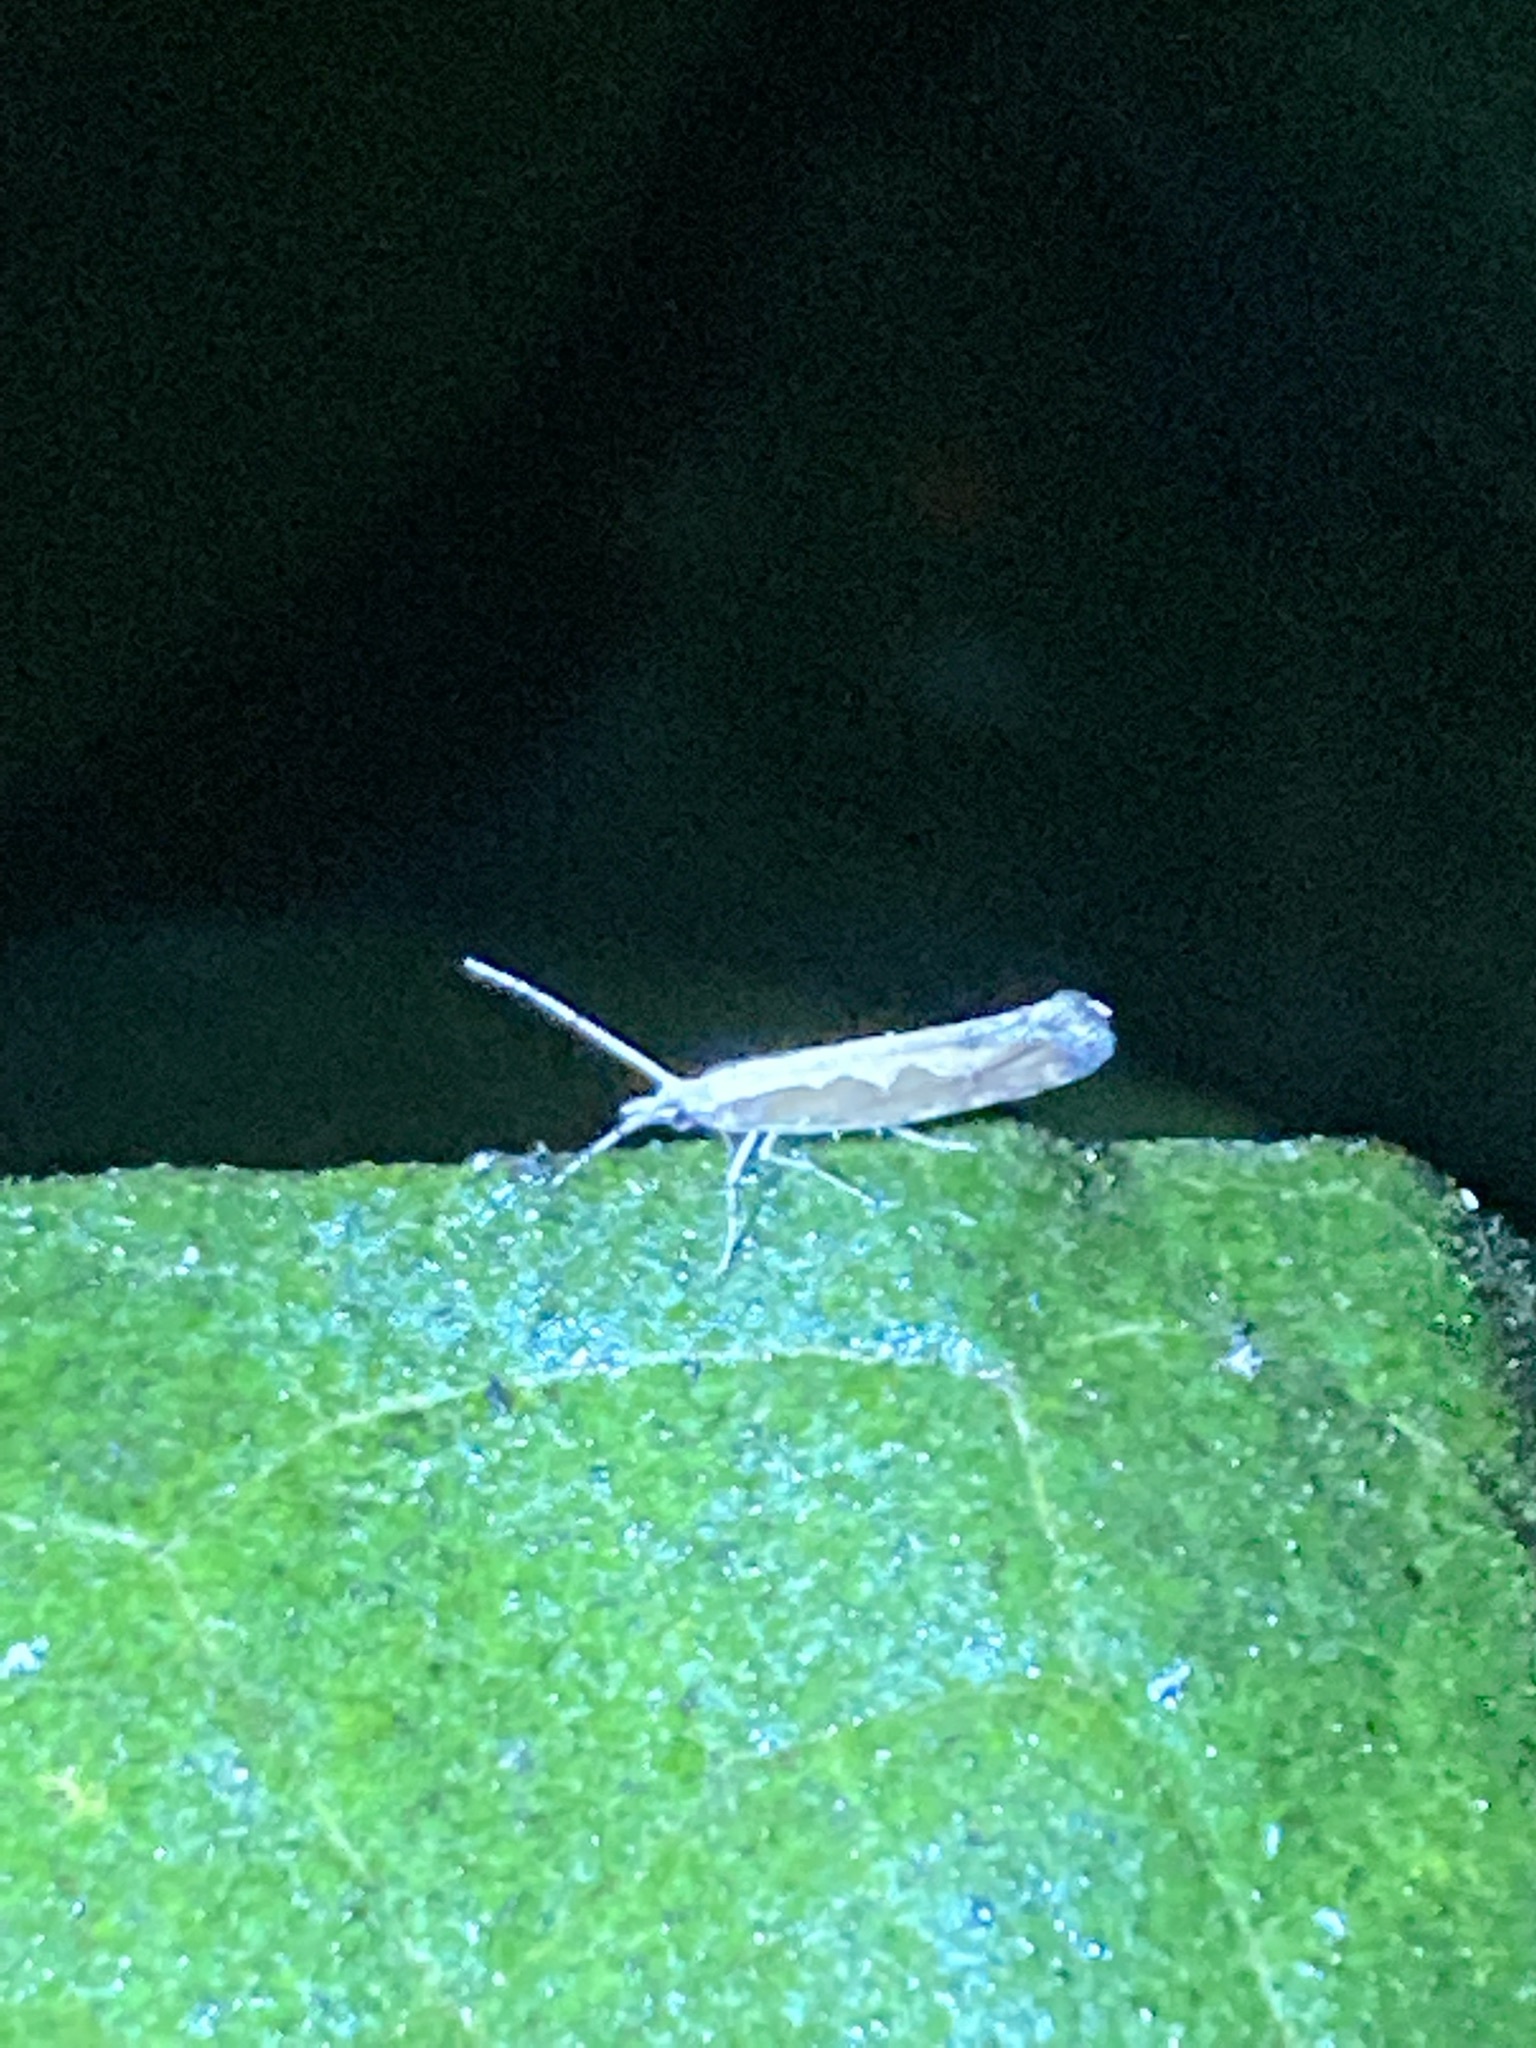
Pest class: diamondback_moth